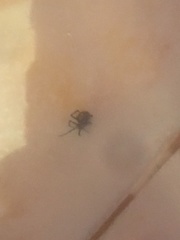
Species: Lactrodectus_hesperus